Cuisine of Saint Helena

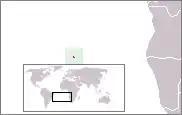
Location of Saint Helena in the South Atlantic Ocean

The island of Saint Helena has been influenced by several European powers, by the inhabitants, (especially enslaved people) and the ships passing through, during its history. This has affected the cuisine of Saint Helena, which now has a vibrant and international cuisine variety.